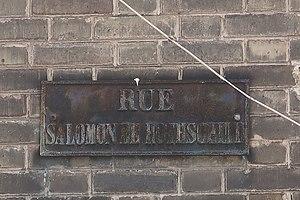
Plaque de la rue Salomon-de-Rothschild à Suresnes (Hauts-de-Seine).
Le baron Salomon Mayer von Rothschild, né le 9 septembre 1774 à Francfort-sur-le-Main et mort le 28 juillet 1855 à Paris, est un banquier de l'Empire austro-hongrois. C'est le fondateur de la branche viennoise de la dynastie banquière des Rothschild.
L'histoire de Suresnes, commune de la banlieue ouest de Paris, est particulièrement liée à sa position géographique singulière, entre la Seine et le mont Valérien, l'un des points les plus élevés de l'agglomération parisienne. Ses activités économiques se développent ainsi historiquement en lien avec cet environnement, de la pêche sur le fleuve, en passant par la culture de la vigne sur les coteaux, l'industrie automobile et aéronautique le long de la Seine et, depuis la création du centre d'affaires de La Défense dans les communes voisines de Courbevoie et de Puteaux, par l'accueil de sièges de grandes entreprises.